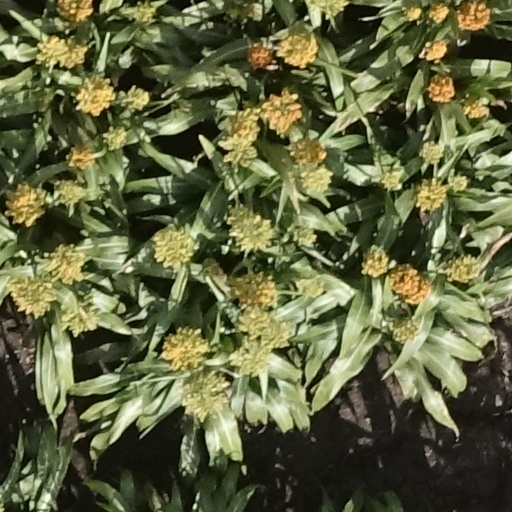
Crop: sorghum